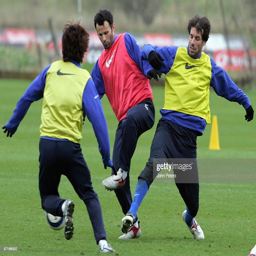
football players in action during a first team training session .